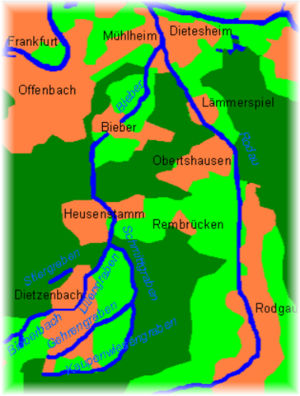
La Bieber, ou Bieberbach, est un affluent du Rodau en Hesse.